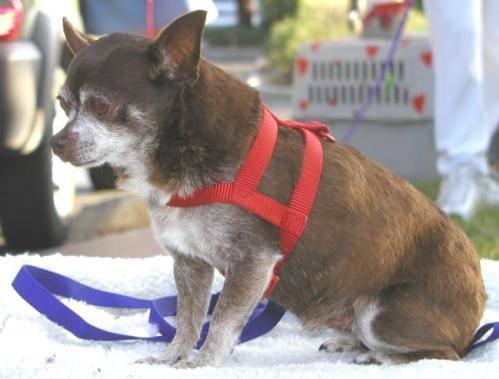
dog